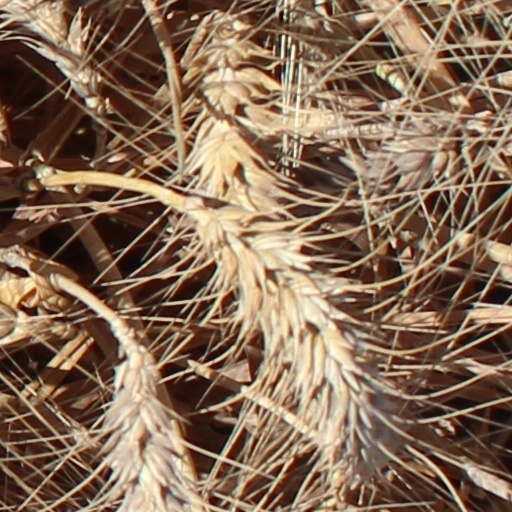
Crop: wheat